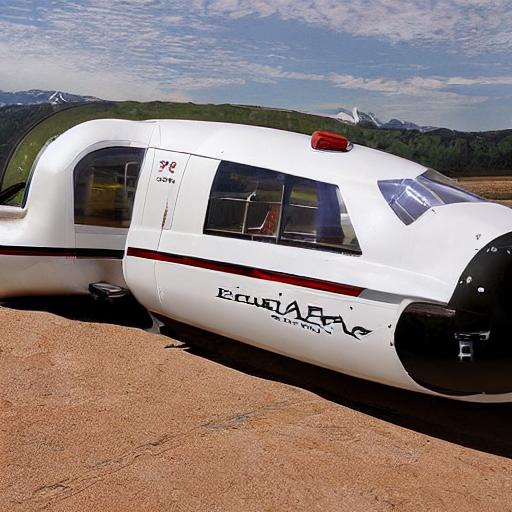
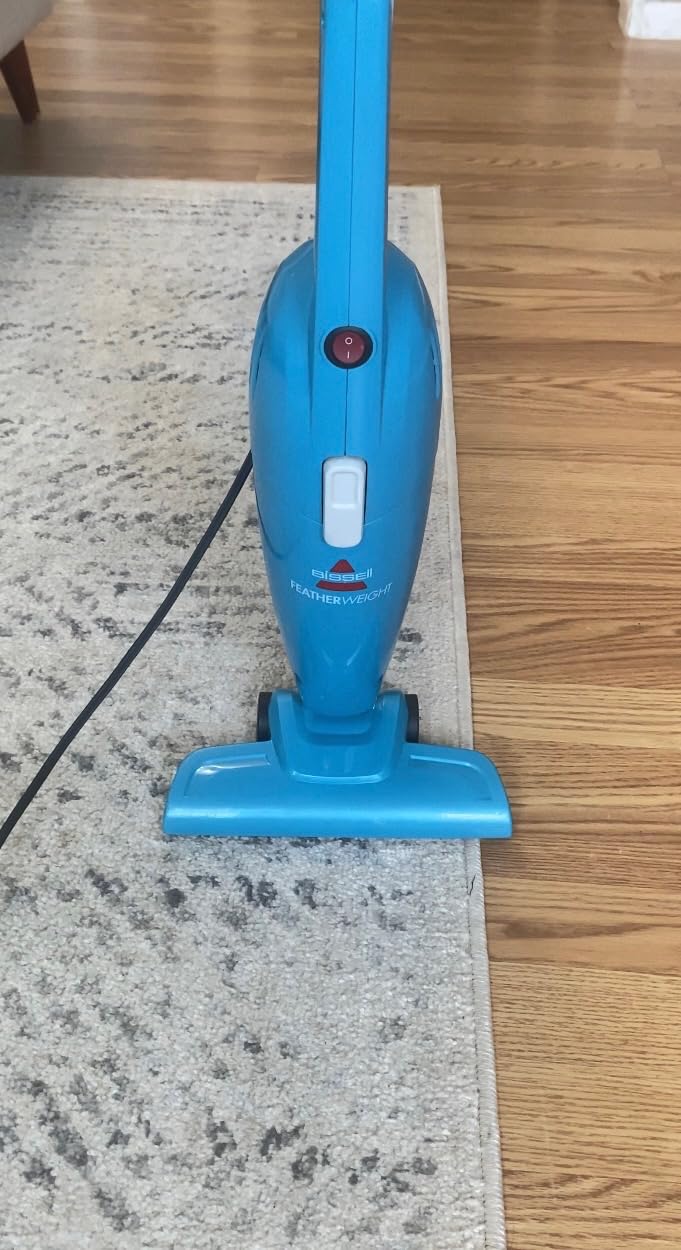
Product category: items_vacuum
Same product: no